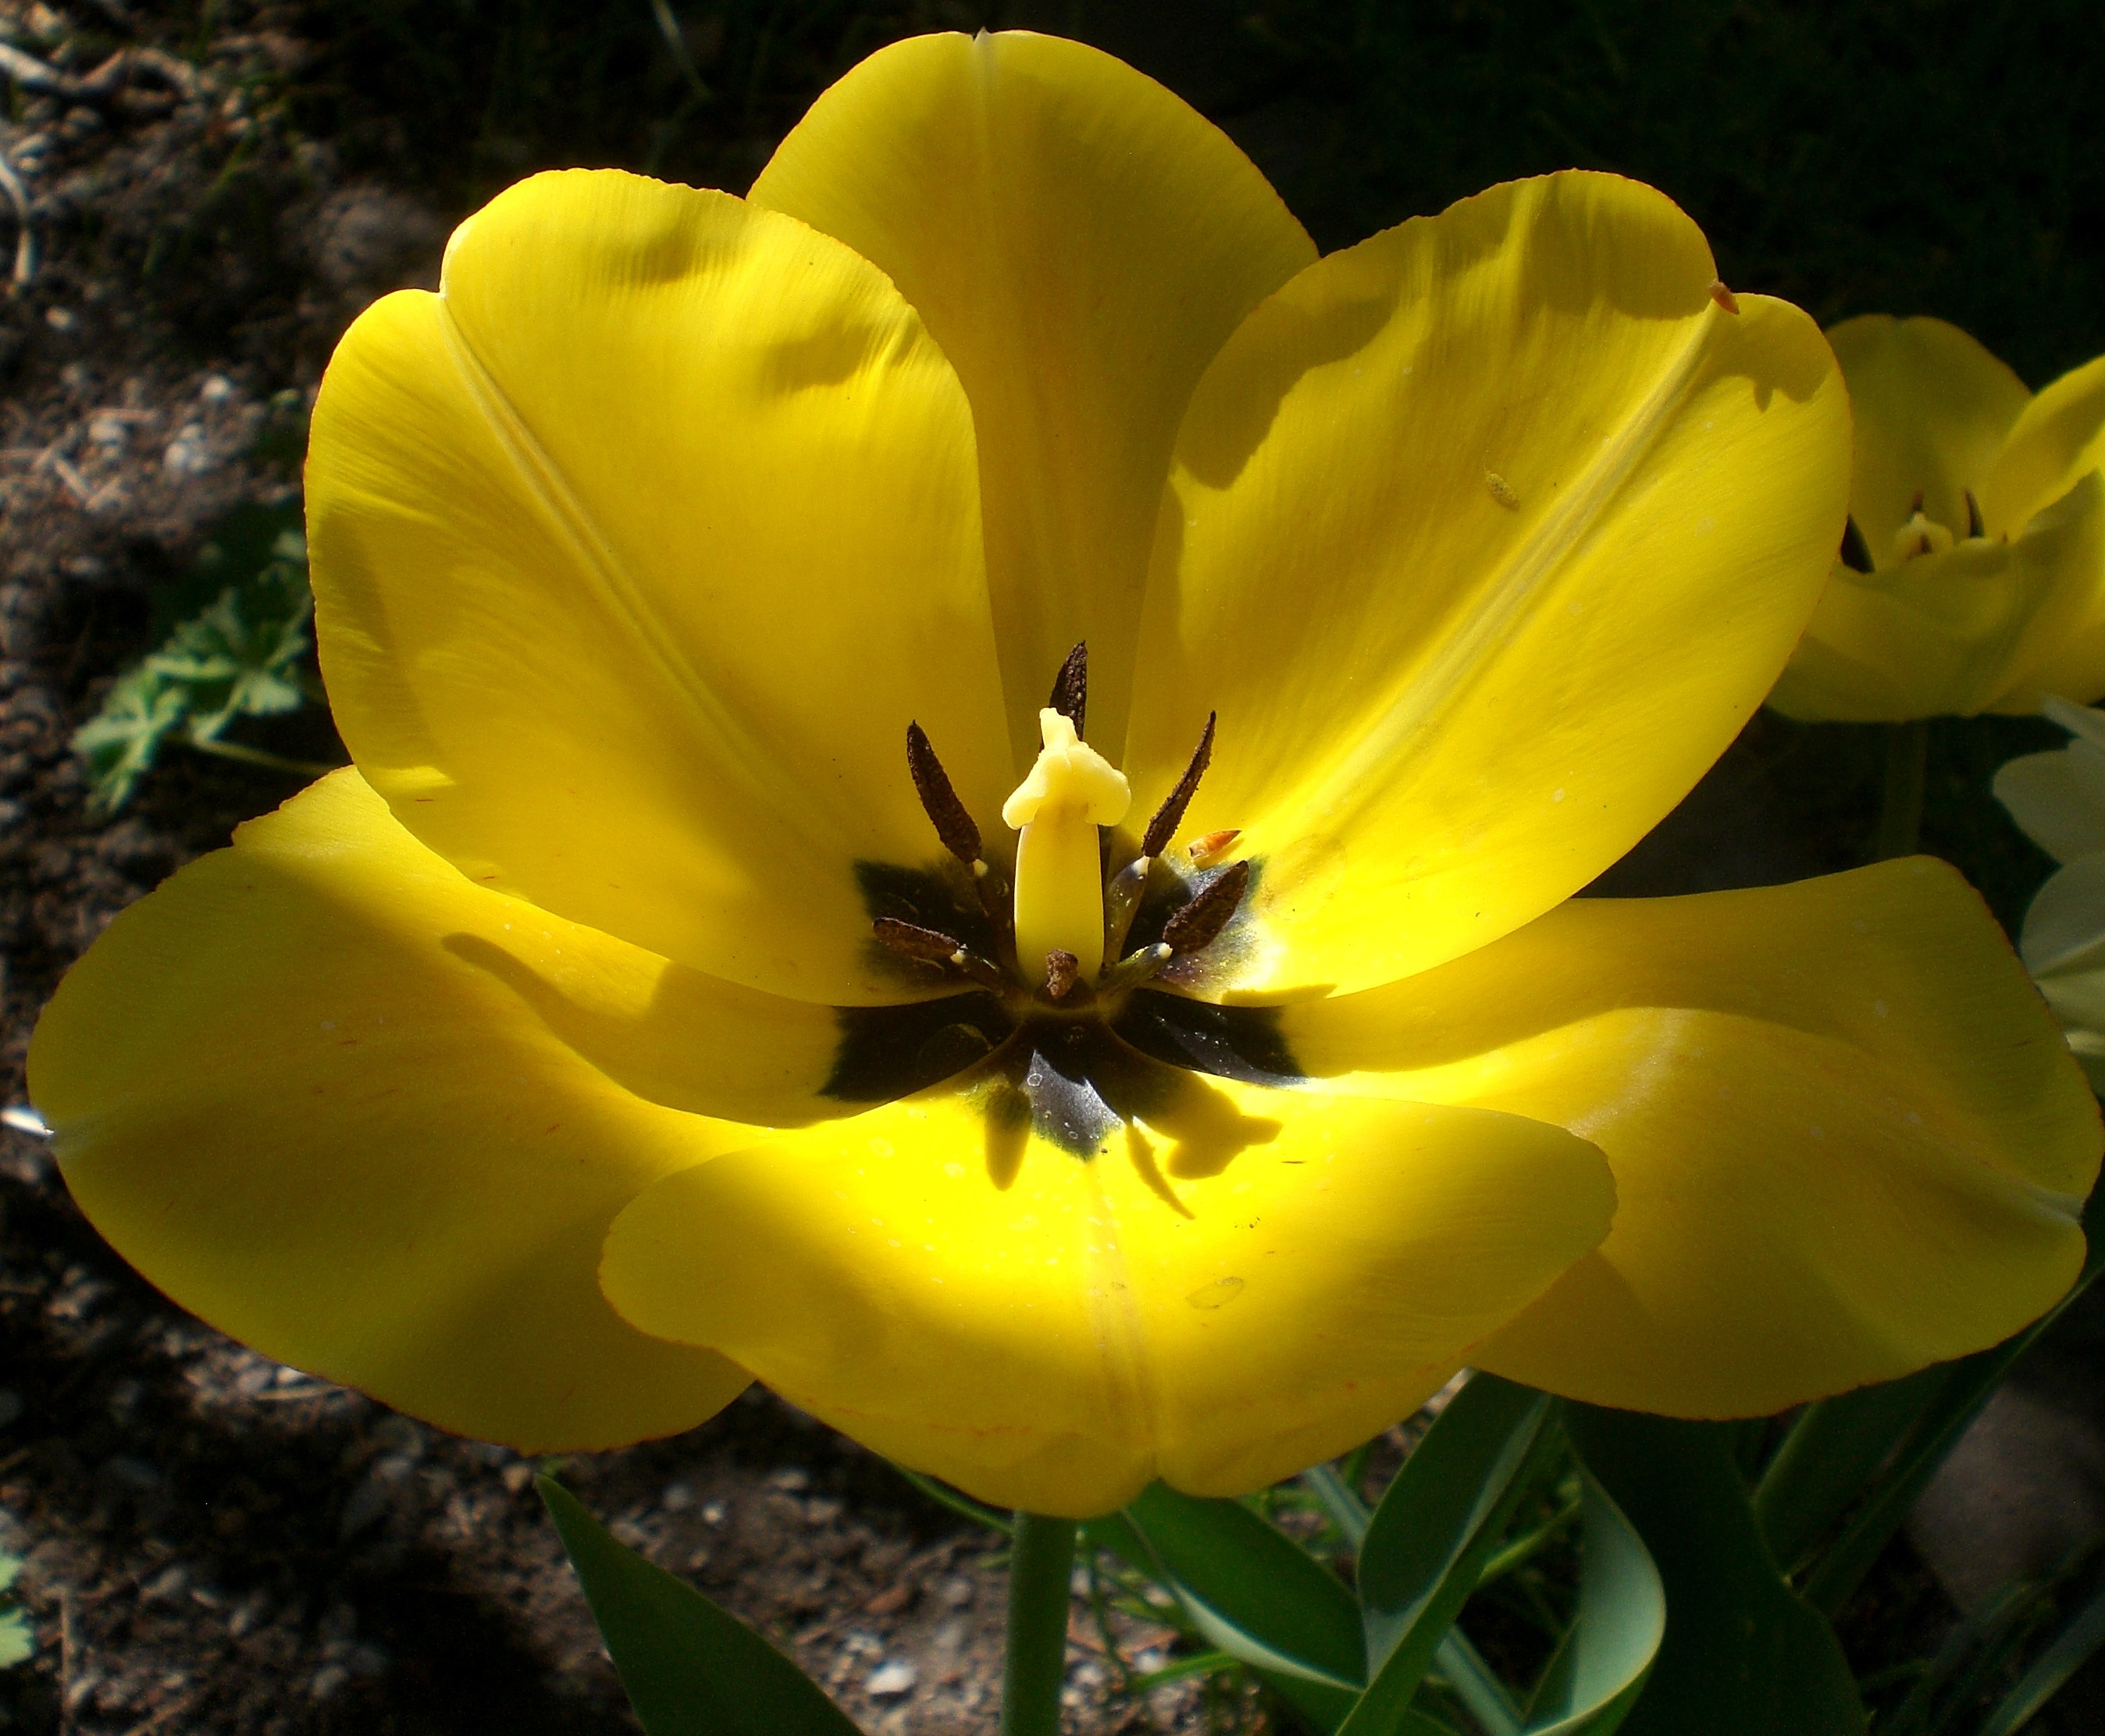
plant, flower, petal, tulip, spring, botany, yellow, flora, wildflower, flowers, pistil, macro photography, blossomed, flowering plant, plant stem, land plant, large flowered evening primrose, calochortus